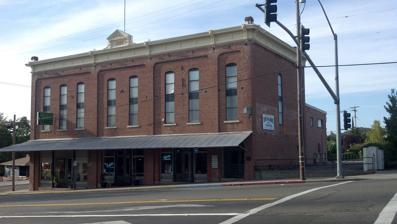
Building: Oddfellows Hall (Auburn, California)
Country: United States of America
Year built: 1894
United States historic place Oddfellows Hall U.S. National Register of Historic Places Location 1256 Lincoln Way, Auburn, California Coordinates 38°53′52″N 121°04′30″W / 38.897847°N 121.074972°W / 38.897847; -121.074972 Area less than one acre Built 1894 Built by Henry T. Holmes Architectural style Italianate MPS Auburn, CA MPS NRHP reference No. 11000940 Added to NRHP December 19, 2011 The Oddfellows Hall in Auburn, California , at 1256 Lincoln Way, was built in 1894.  It was listed on the National Register of Historic Places in 2011. It is a three-story red brick Italianate home of IOOF Lodge No. 7, founded in 1852.  Henry T. Holmes, builder of the Hall, was a '49er and a founding father of Auburn. References